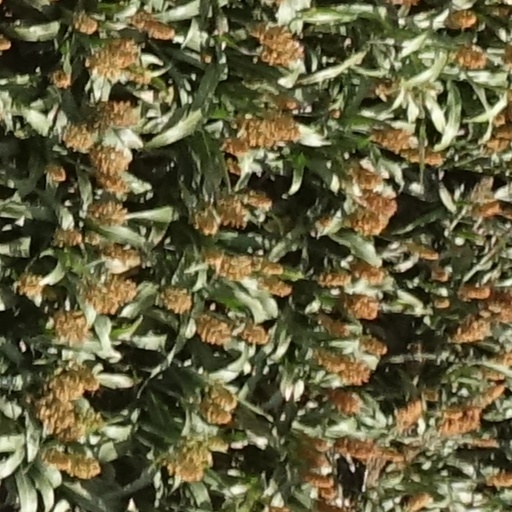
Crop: sorghum